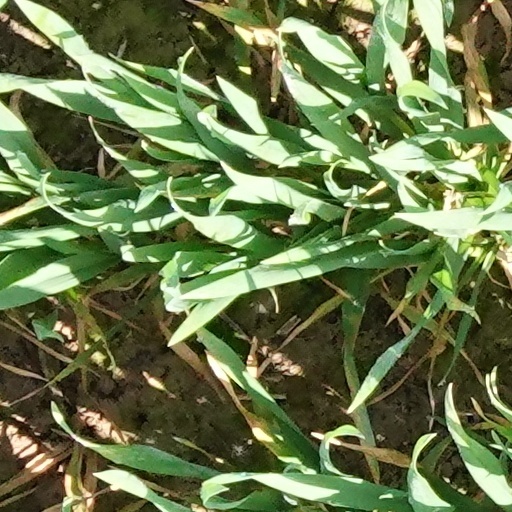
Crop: wheat